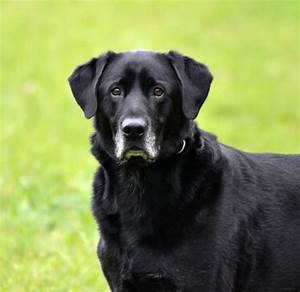
Label: dog